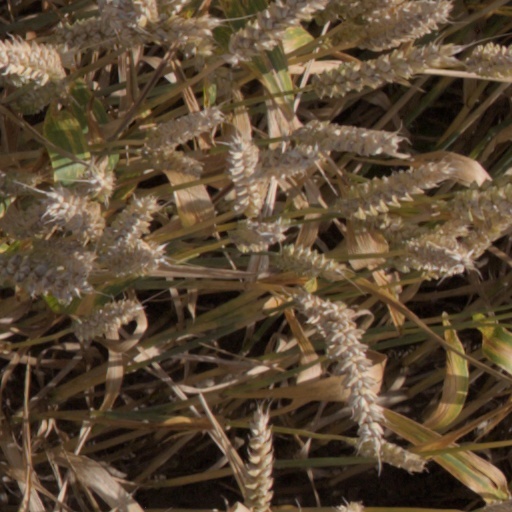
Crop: wheat